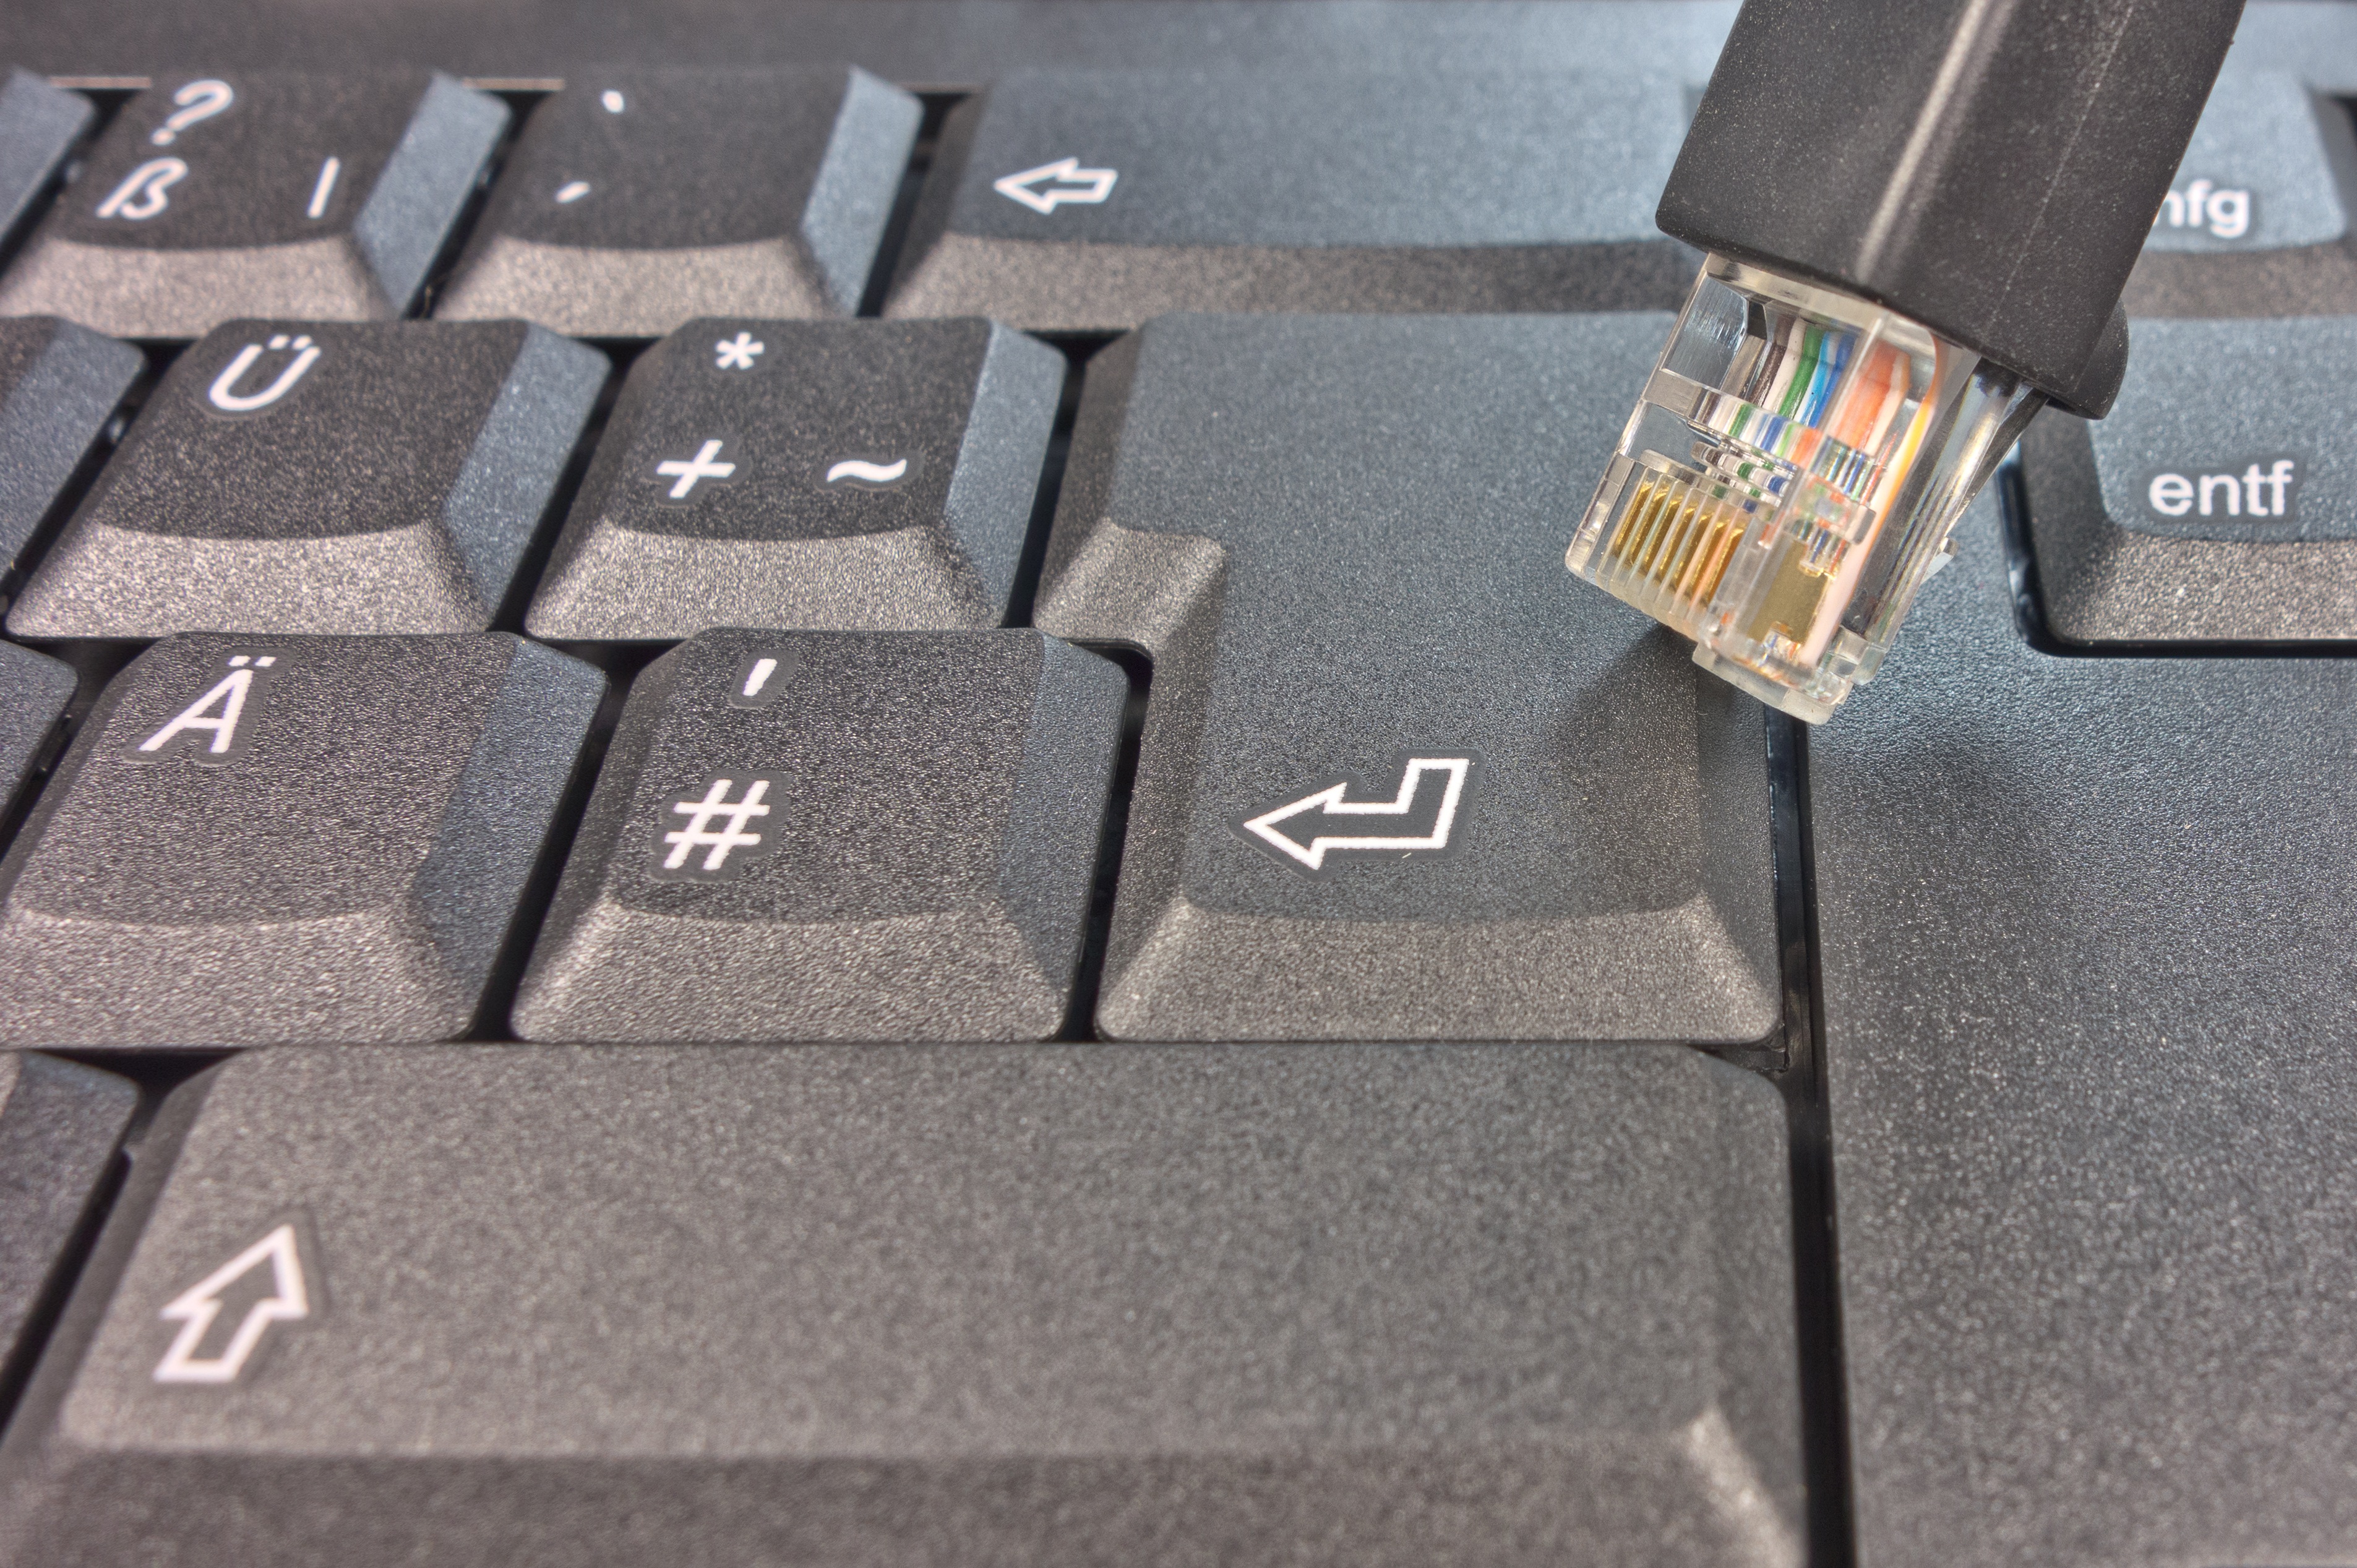
computer, keyboard, technology, cable, line, gadget, keys, letters, hardware, pc, connection, network, input, screenshot, plug, cost, computer keyboard, periphaerie, input device, lan, data processing, edp, network cables, patch cable, lan cable, rj 45, fs, electronic device, personal computer hardware, space bar